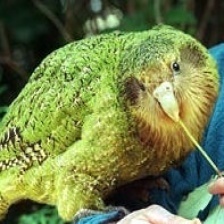
Species: KAKAPO
Scientific name: STRIGOPS HABROPTILUS